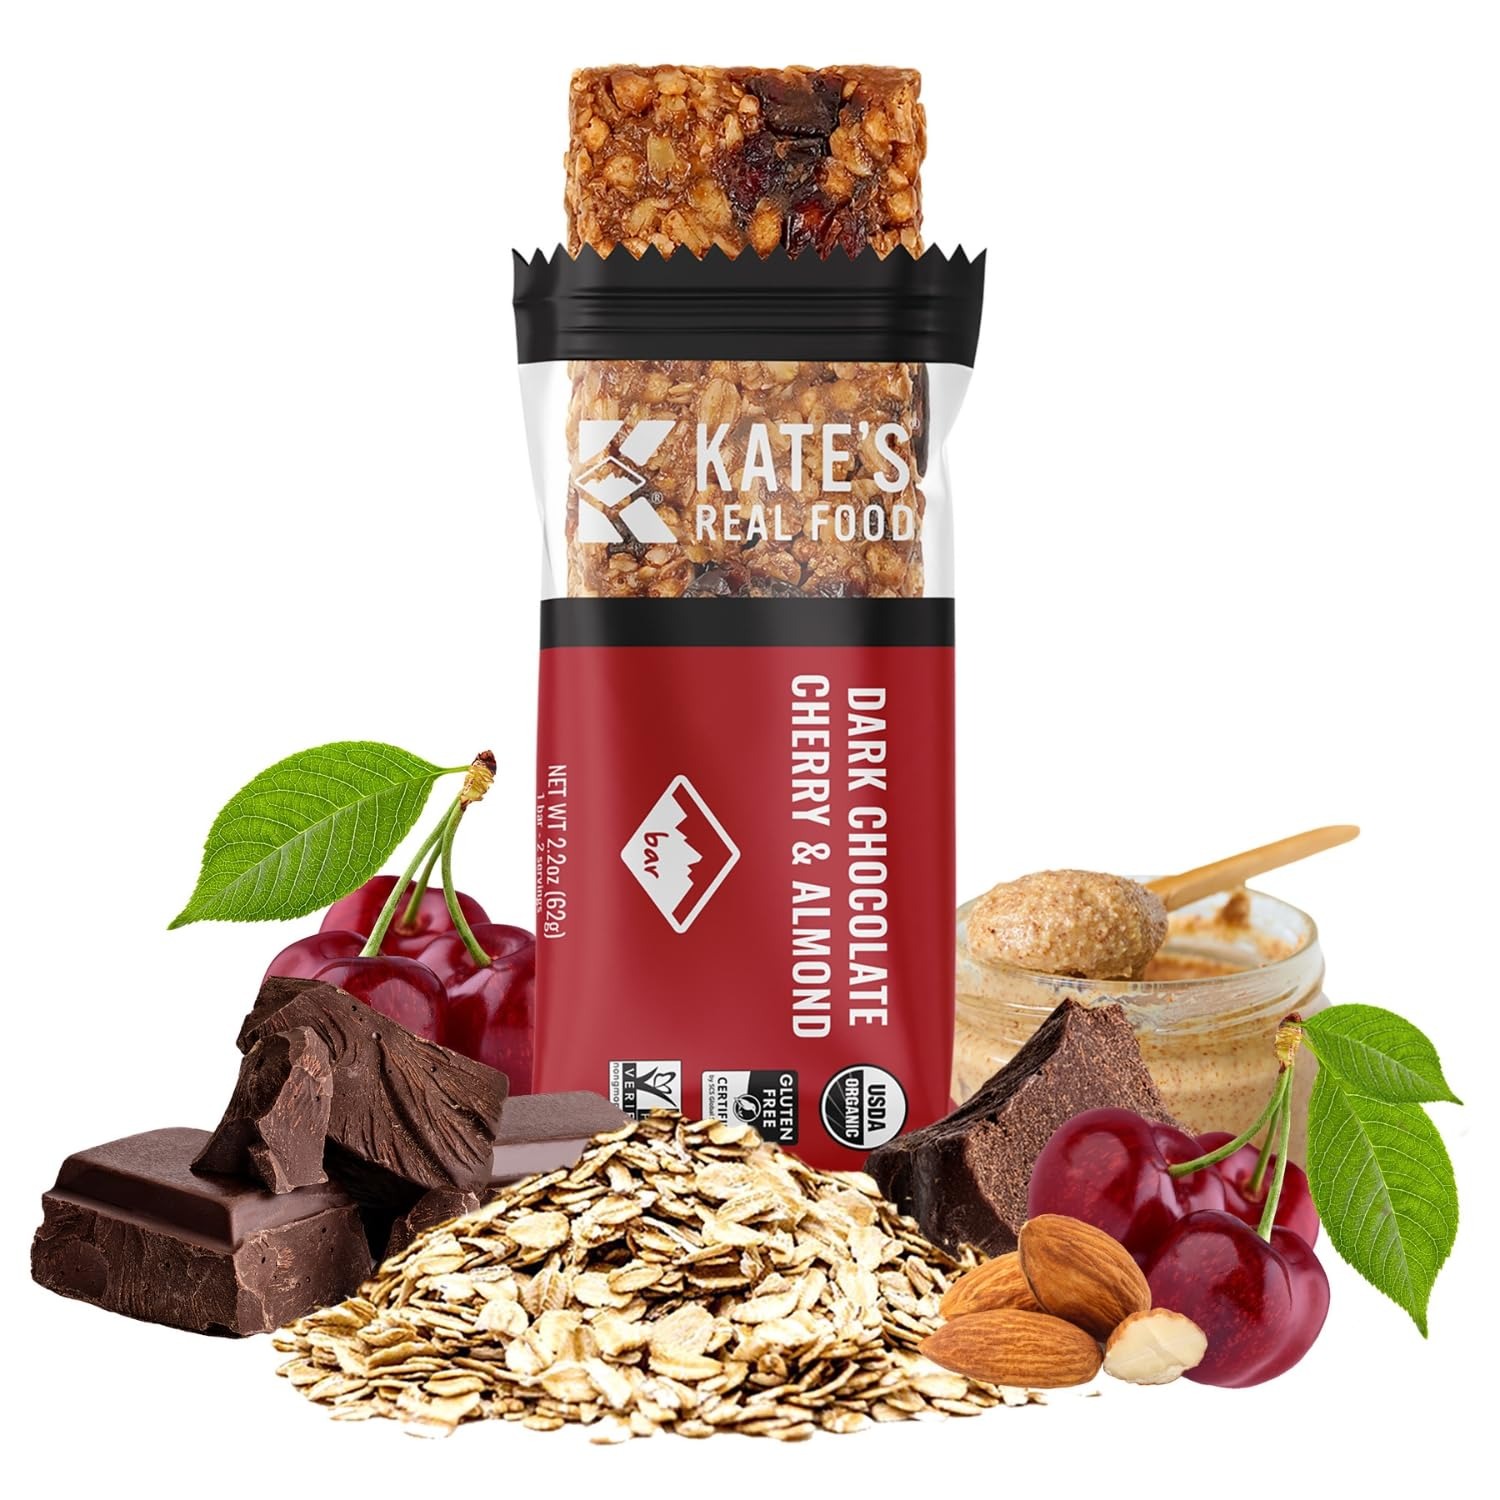
Item Name: Kate’s Real Food Organic Granola Bars - Dark Chocolate Cherry & Almond (2.2 oz, Pack of 12) - Organic Energy Bars Made with Gluten Free Oats - Non GMO, Soy Free, Whole Grains, and All Natural - Healthy Snacks
Bullet Point 1: USDA-CERTIFIED ORGANIC EXCELLENCE MADE WITH HIGH-QUALITY REAL FOOD – Elevate your snacking experience with our organic snack bars. We take pride in creating bars infused with the highest quality, organic ingredients like: organic almond butter, organic oats and brown-rice crisps, and powered by high-energy superfoods. Most granola bars are powered by white sugar, but our bars keep you moving throughout the day with organic honey, offering the perfect harmony of energy and essential nutrients.
Bullet Point 2: FUELED BY WHOLESOME GOODNESS AND COMPLEMENTS MOST DIETS - It's our commitment to provide you with the wholesome nutrition your body deserves. Packed with goodness, they're not only gluten-free bars, but also non-GMO, kosher, soy-free, and with all natural flavors. With a balanced 6g protein per bar, this guilt-free indulgence is the perfect organic snacks for adults no matter the diet. With Kate’s, you're getting not just a bar, but a piece of our dedication to your well-being.
Bullet Point 3: NATURALLY GREAT TASTE & TEXTURE - At Kate's Real Food, we pride ourselves on crafting snacks that tantalize your taste buds naturally. We sweeten our bars with luscious dark chocolate, pure honey, and dried cherries – all certified organic. These clean, real flavors are a guilt-free solution to your cravings, with the assurance that we never resort to artificial or chemical sweeteners. Rest assured, every bite is a promise of great, all-natural taste that's simply irresistible.
Bullet Point 4: MAXIMUM NUTRITION AND CONVENIENCE ON THE GO - Kate's Real Food bars are the perfect life-companion for your nutritional needs. Whether you're in need of high fiber snacks, or an energy kick for your adventures, our organic granola bars are your on-the-go solution. They ensure you stay fueled and ready to conquer whatever the day brings your way. Perfect for work snacks & school lunches; convenience of nutritious goodness wherever you roam.
Bullet Point 5: FUEL YOUR ADVENTURE, NO COMPROMISE - From conquering mountaintops to powering through the workday, our bars are your unwavering companion. We understand that you care deeply about what goes into your body, and we've made it our mission to create the healthiest, most nourishing snacks possible to keep you operating at peak performance daily. Our real food bars provide the perfect balance of taste, nutrition, and convenience, ensuring you never have to compromise on the quality of your fuel.
Product Description: Kate’s Real Food organic snack bars redefine the art of healthy indulgence. We take immense pride in creating bars infused with the highest quality, organic ingredients, ensuring every bite is a symphony of natural goodness. Unlike typical granola bars, we refuse to rely on white sugar; instead, we keep you moving throughout the day with the power of organic honey, offering the perfect blend of energy and essential nutrients. Our commitment to providing you with the wholesome nutrition your body truly deserves shines through in every bar we craft. These bars are more than just gluten-free; they are also non-GMO, kosher, soy-free, and feature all-natural flavors. With a balanced 6g of protein per bar, this is a guilt-free indulgence that caters to a variety of diets. With each bite, you're not just enjoying a bar, but a piece of our unwavering dedication to your well-being. Delight in the natural, great taste that only Kate's Real Food can deliver. We sweeten our bars with luscious dark chocolate, pure honey, and dried cherries – all certified organic. These clean, real flavors are the guilt-free solution to your cravings, assuring you that we never resort to artificial or chemical sweeteners. Rest assured; every bite is a promise of great, all-natural taste that's simply irresistible. Kate's Real Food bars are the perfect life-companion. Whether you need a quick snack or an energy boost for your adventures, our granola bars are your on-the-go solution. They ensure you stay fueled and ready to conquer whatever the day brings your way. Perfect for work snacks and school lunches, they offer the convenience of nutritious goodness wherever you roam. From conquering mountaintops to powering through the workday, our bars are your unwavering companion.
Value: 26.4
Unit: Ounce

Price: 18.44